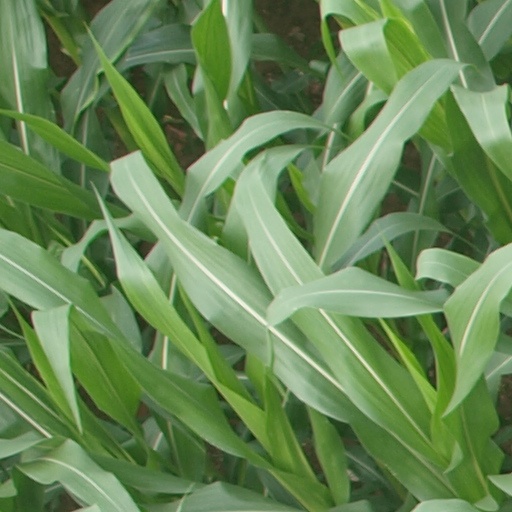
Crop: maize; corn